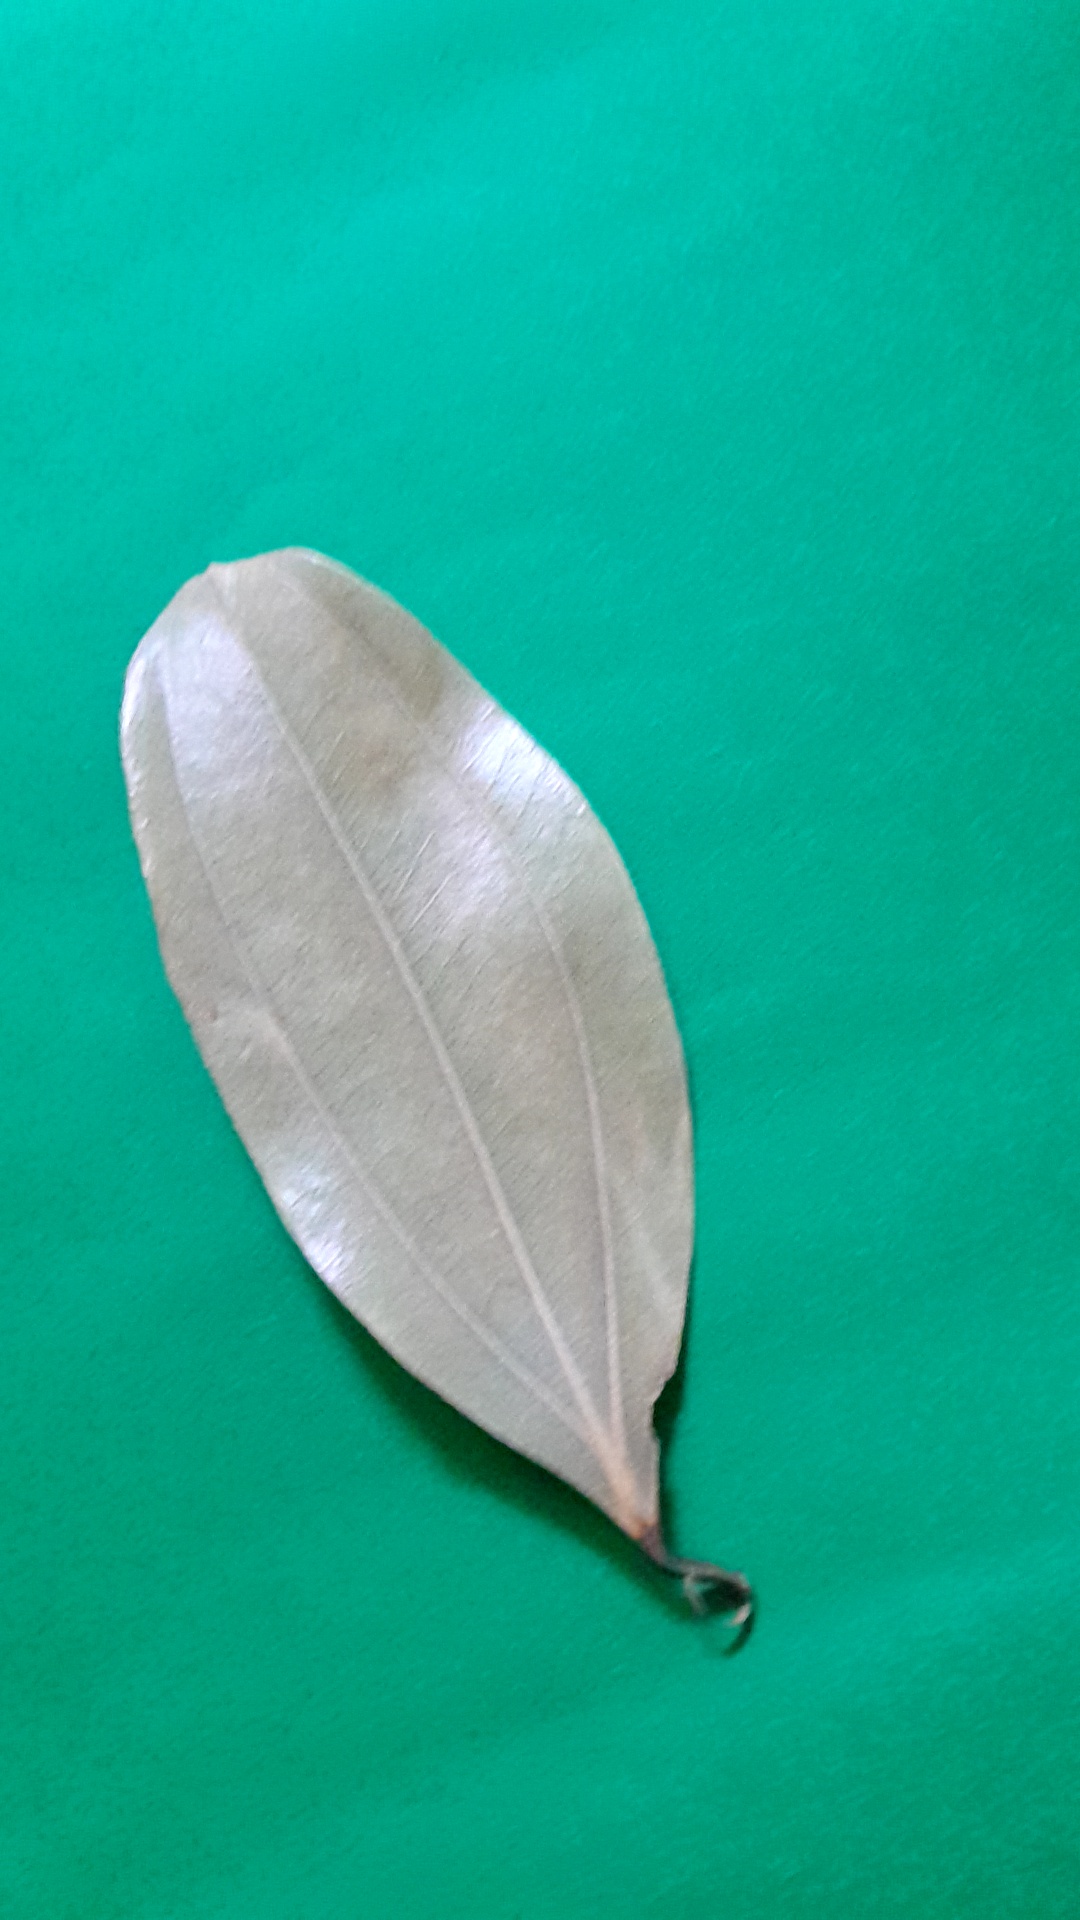
Label: Dry Leaf